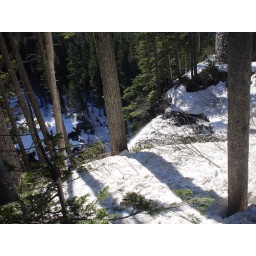
The water pours over the edge of smooth black granite rock